Answer in natural language. How many Fridges are visible in the scene? Choose between the following options: 1, 1, 5, 4 or 3
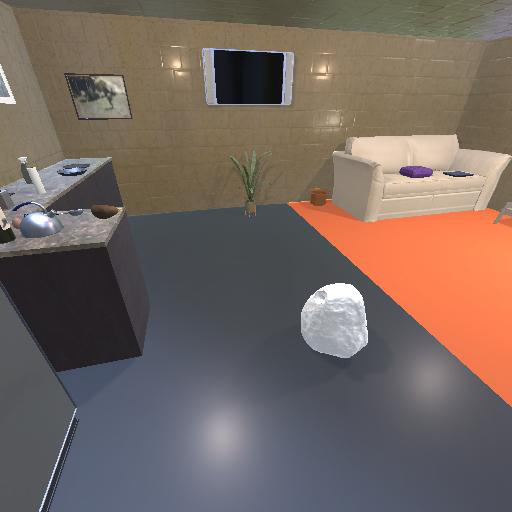
<answer>1</answer>